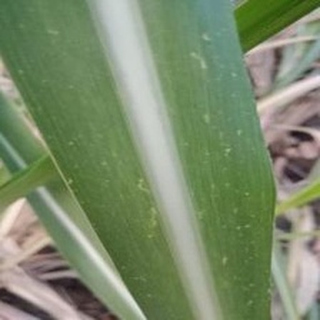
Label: sugarcane_mosaic